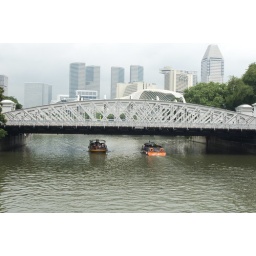
This is the Anderson bridge that the F1 cars passed by during the 2008 Singapore F1 night race.